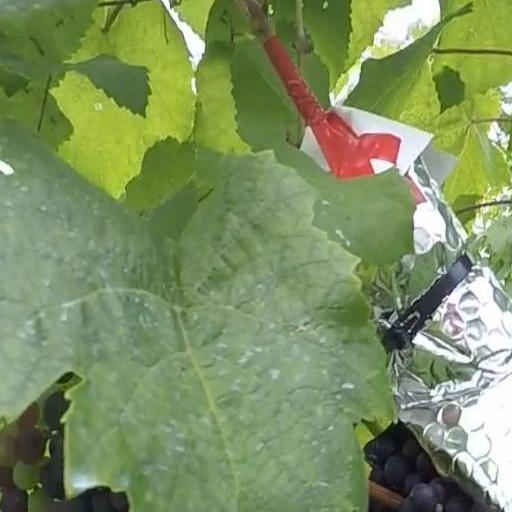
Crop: grape